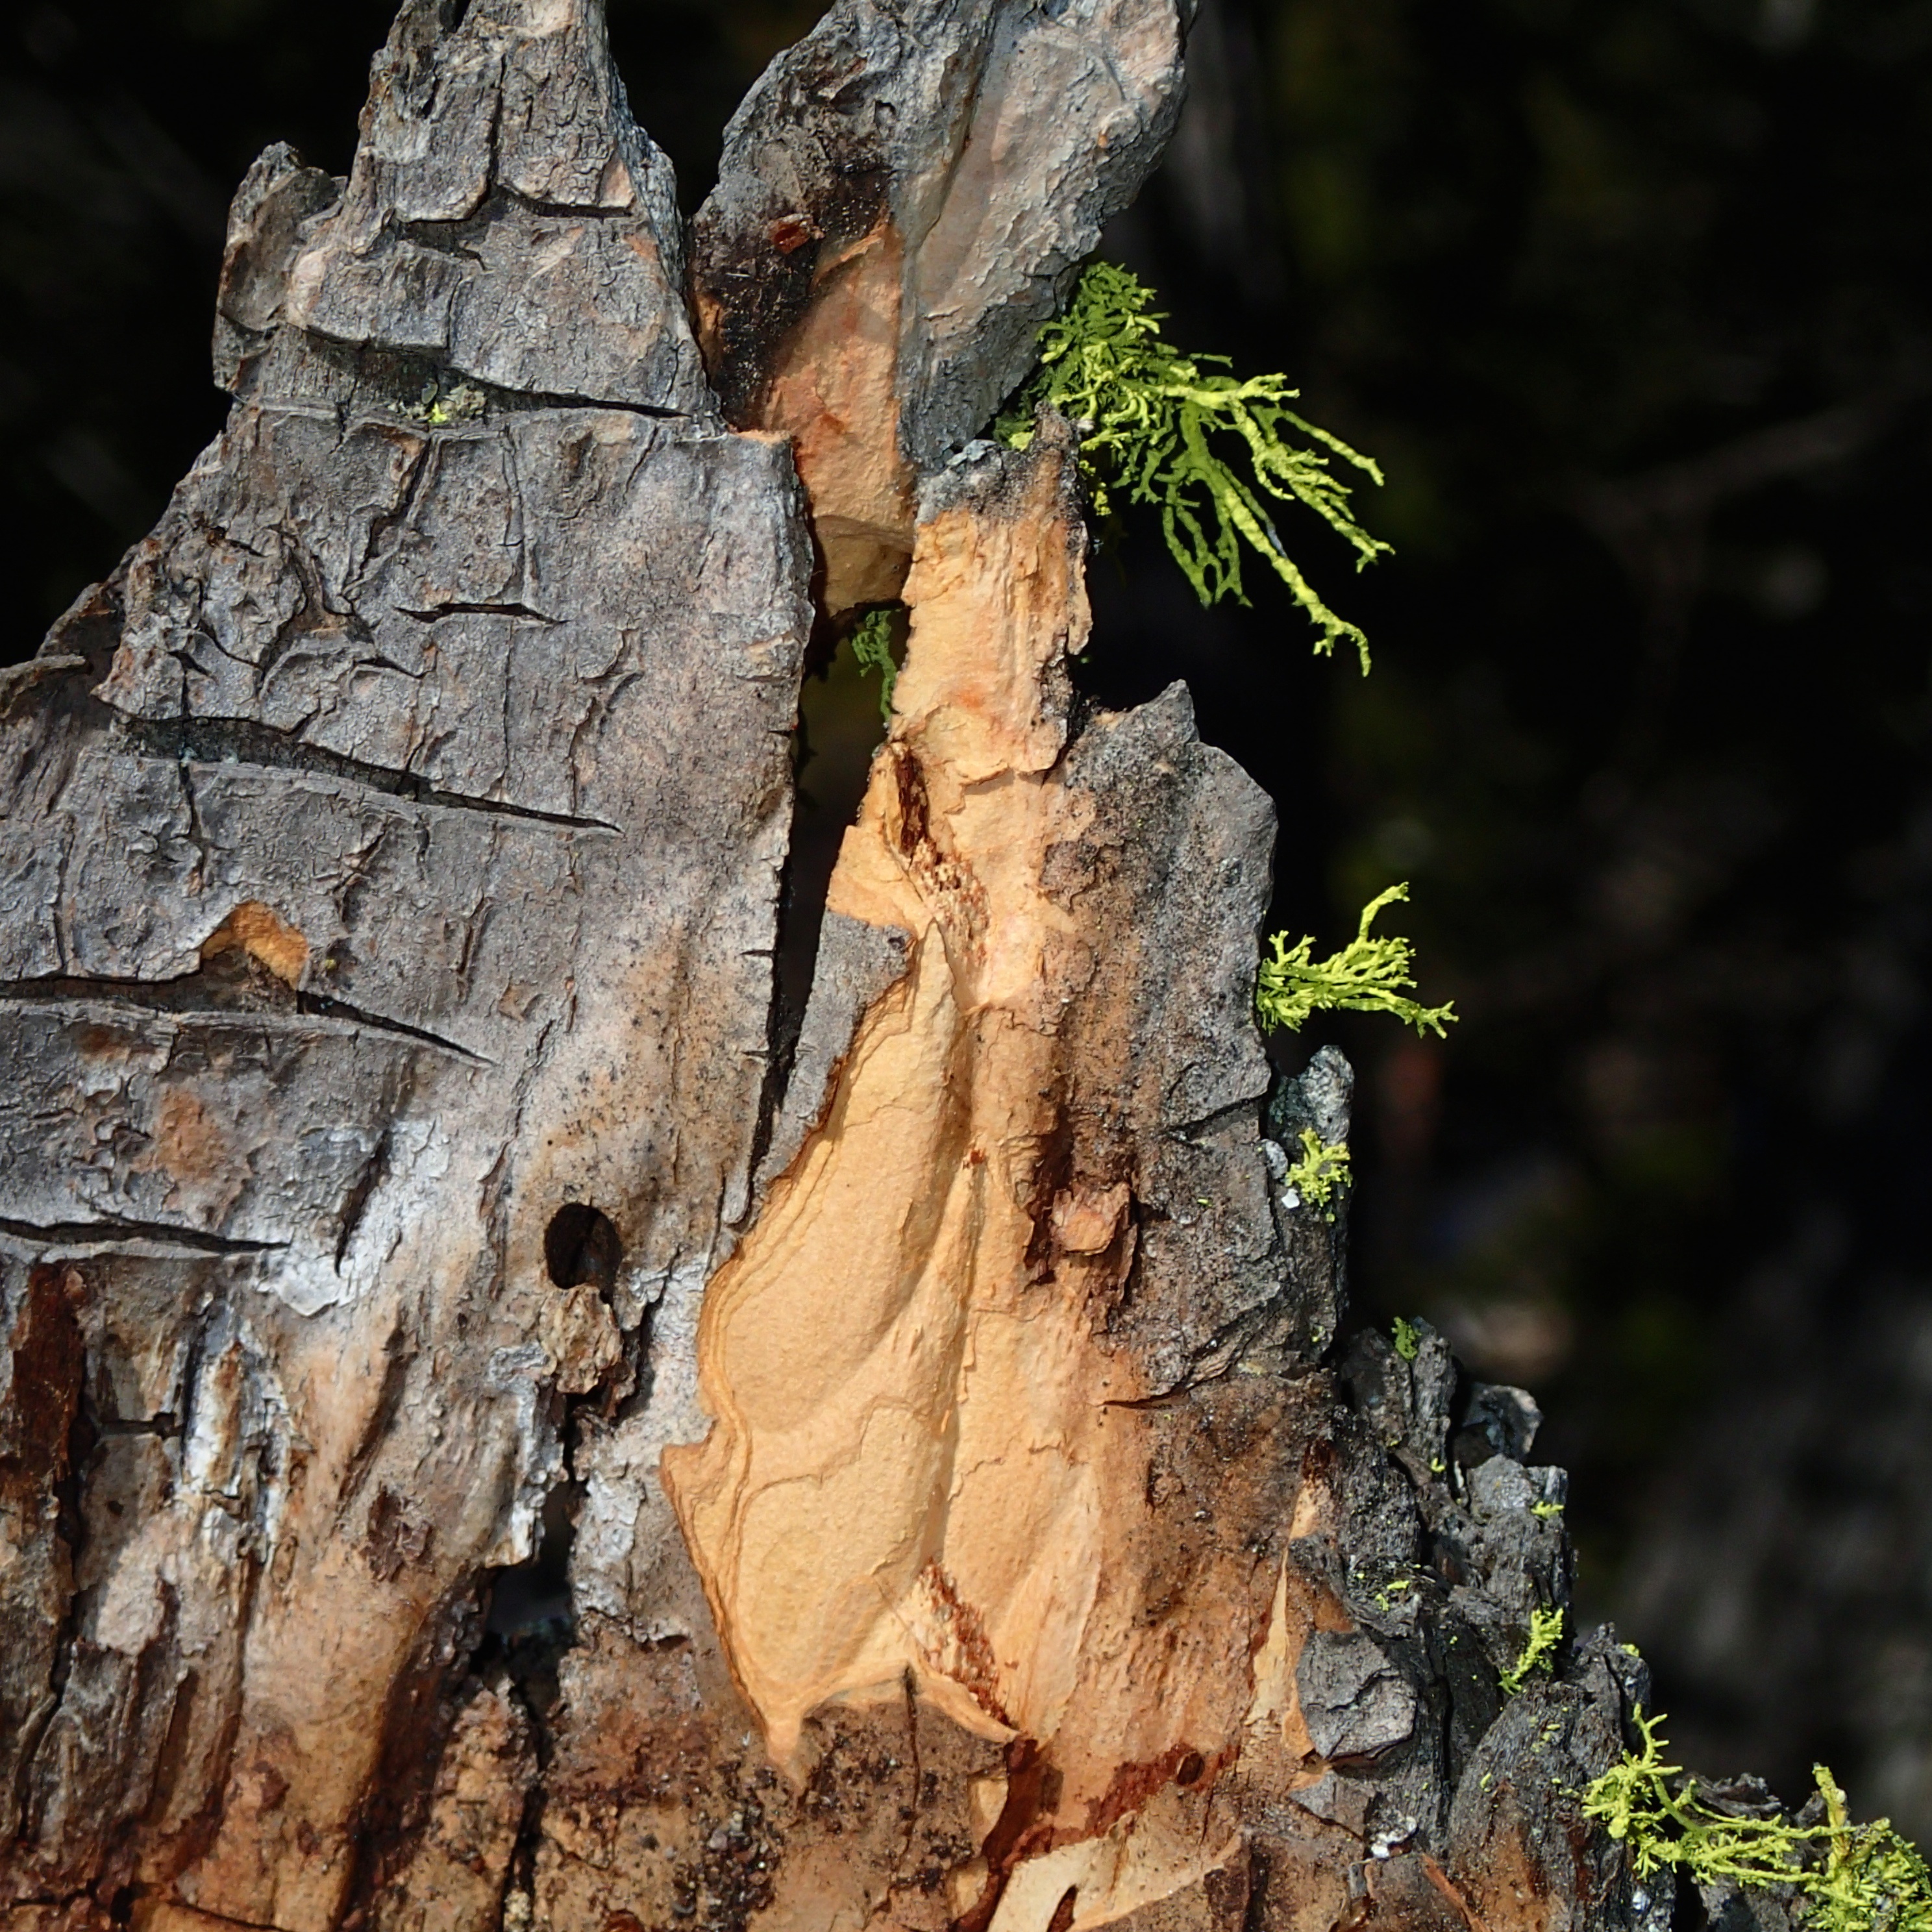
tree, nature, forest, rock, wilderness, branch, plant, wood, leaf, trunk, formation, wildlife, jungle, autumn, terrain, geology, woody plant